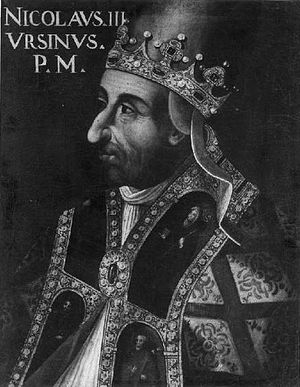
Pave Nikolaus 3.
Pave Nikolaus 3.
Nikolaus 3., oprindelig Johan Giovanni Gaetani Ursini var pave 1277—1280.